Newton Amos Blitch

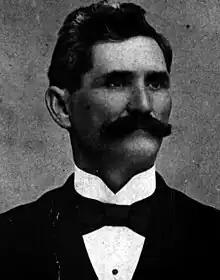
Blitch in 1897

Newton Amos Blitch (c. 1844 – 1921) was a state legislator and public official in Florida. He served in the Florida House of Representatives and Florida Senate. He represented Levy County, Florida. His post office was in Williston, Florida. He was a Confederate.